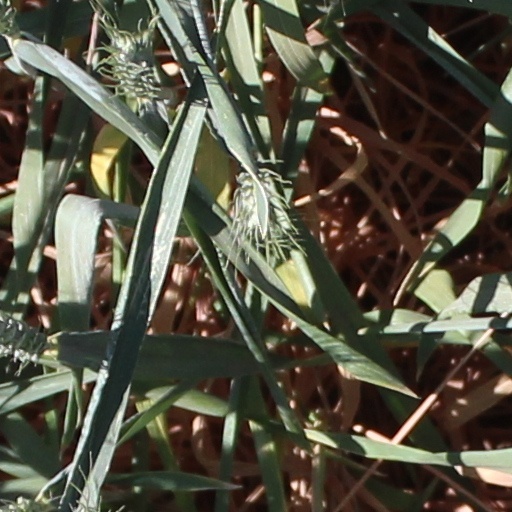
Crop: wheat